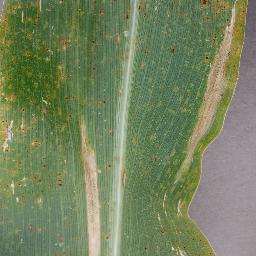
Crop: corn
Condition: (maize)_northern_blight